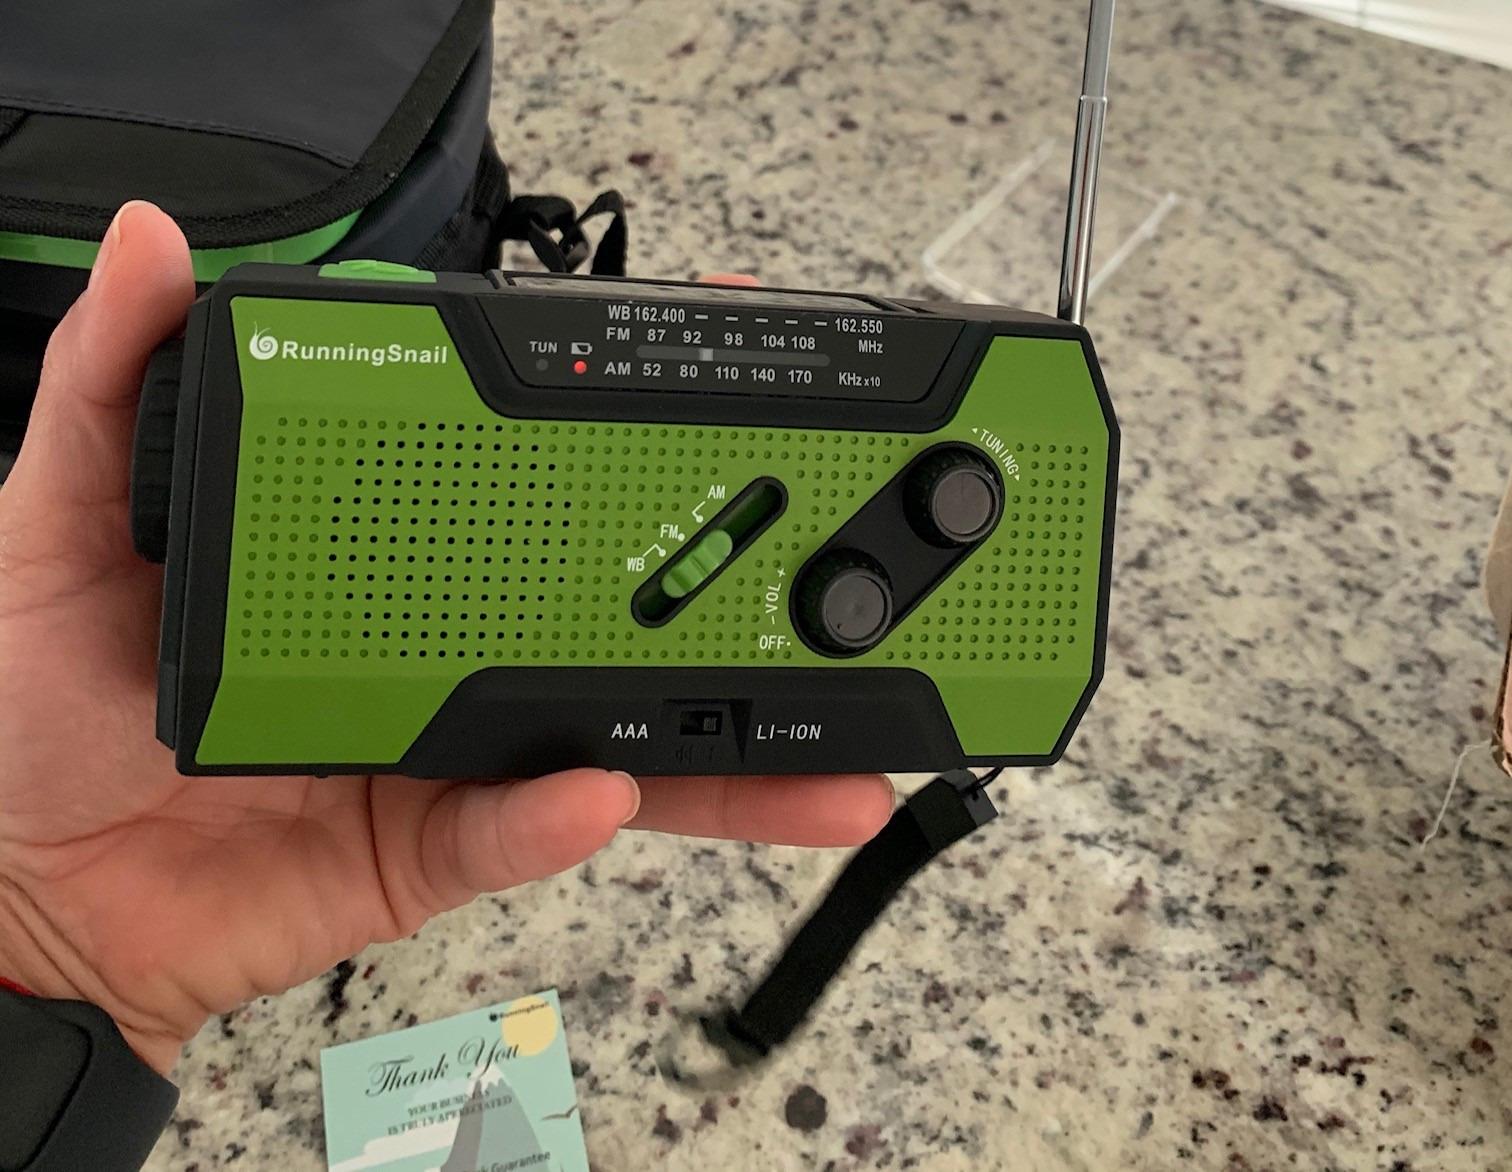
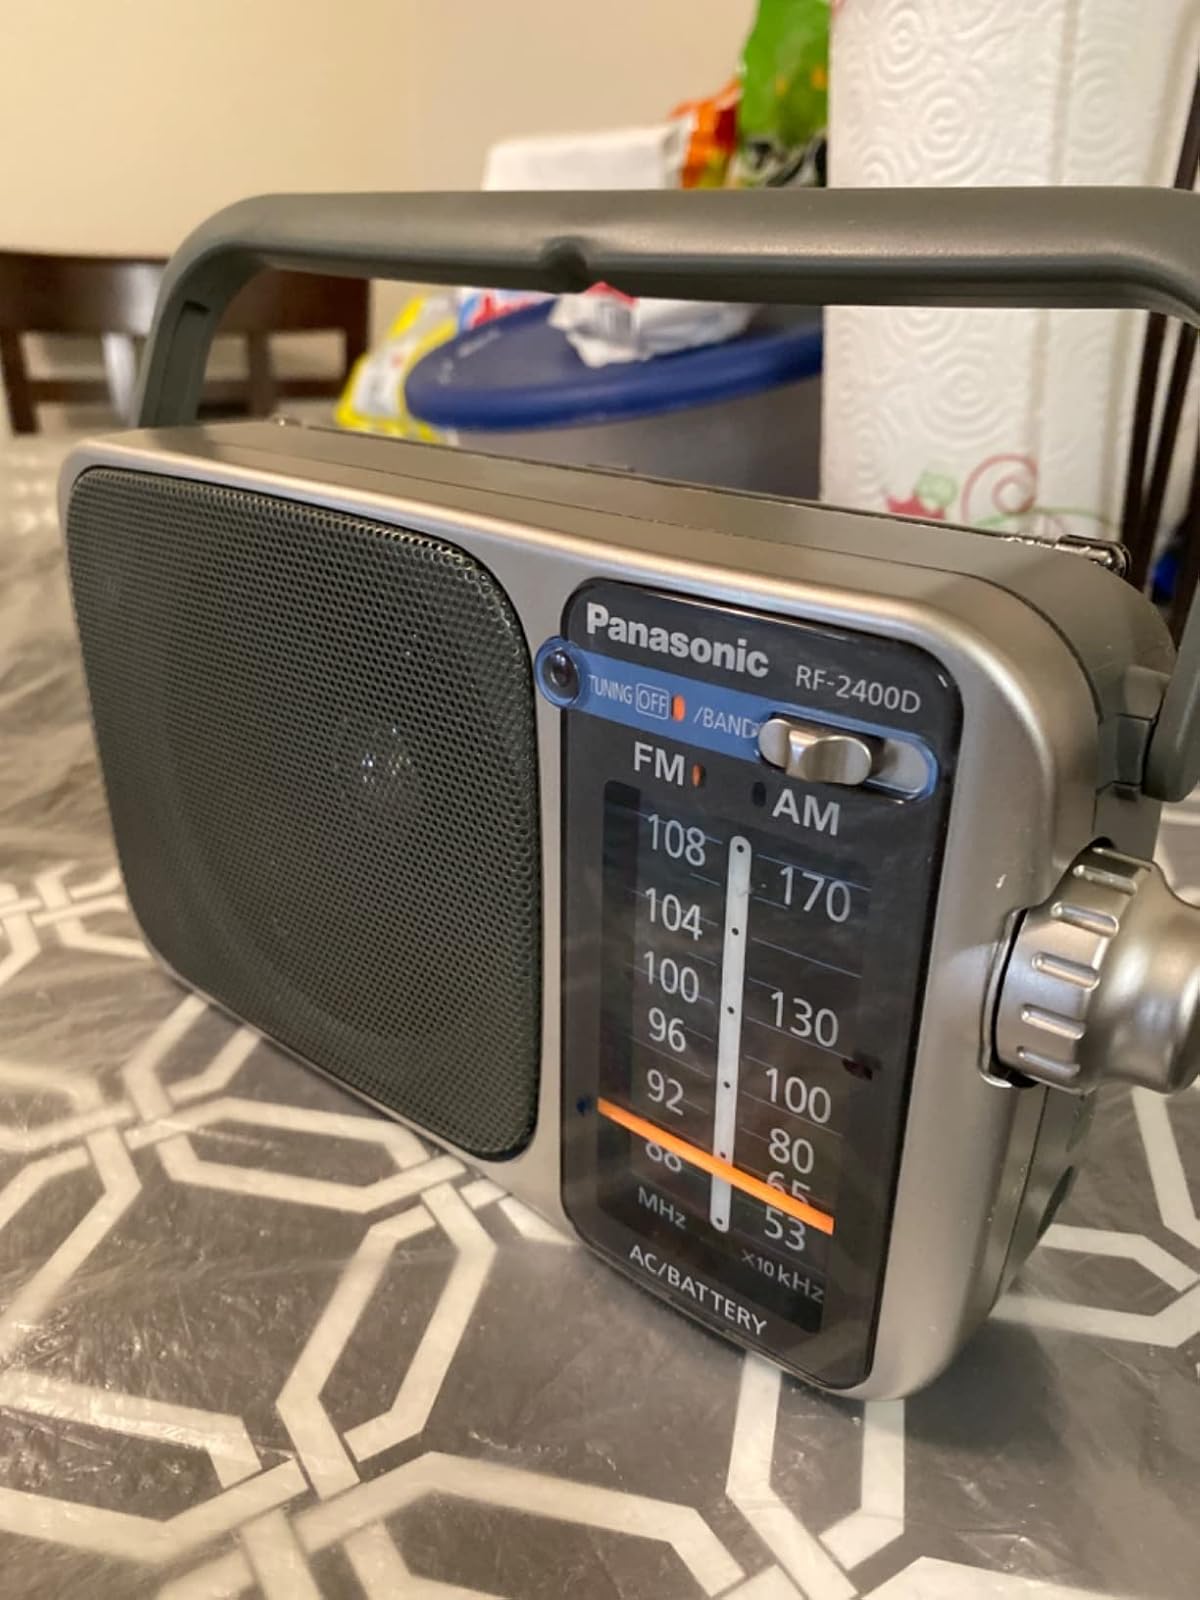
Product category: radio
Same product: no